Crocodile attack

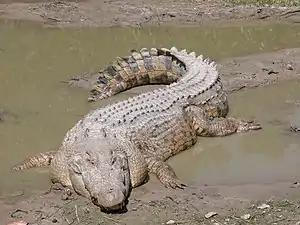
Saltwater crocodile

The two species with the most well-known reputation for preying on humans are the Nile crocodile and saltwater crocodile, and these are the perpetrators of the vast majority of both fatal and non-fatal crocodilian attacks. Each year, hundreds of deadly attacks are attributed to the Nile crocodile in Sub-Saharan Africa. Attacks by saltwater crocodiles often occur in Southeast Asia, Australia, New Guinea, and the Solomon Islands. Reviews indicate that at least half of all attacks by the Nile and saltwater crocodiles are fatal (in Australia, however, only about 25% of saltwater crocodile attacks are fatal). The mugger crocodile is also very dangerous to humans, killing several people in India every year and with a fatality rate that is almost as high (slightly less than half of all attacks are fatal). Unlike the predatory attacks by Nile and saltwater crocodiles, victims of mugger crocodiles are often not eaten, indicating that many attacks by this species are territorial or defensive rather than predatory. Crocodilians will defend not only themselves, but also their nest and young from anything they perceive as a threat.